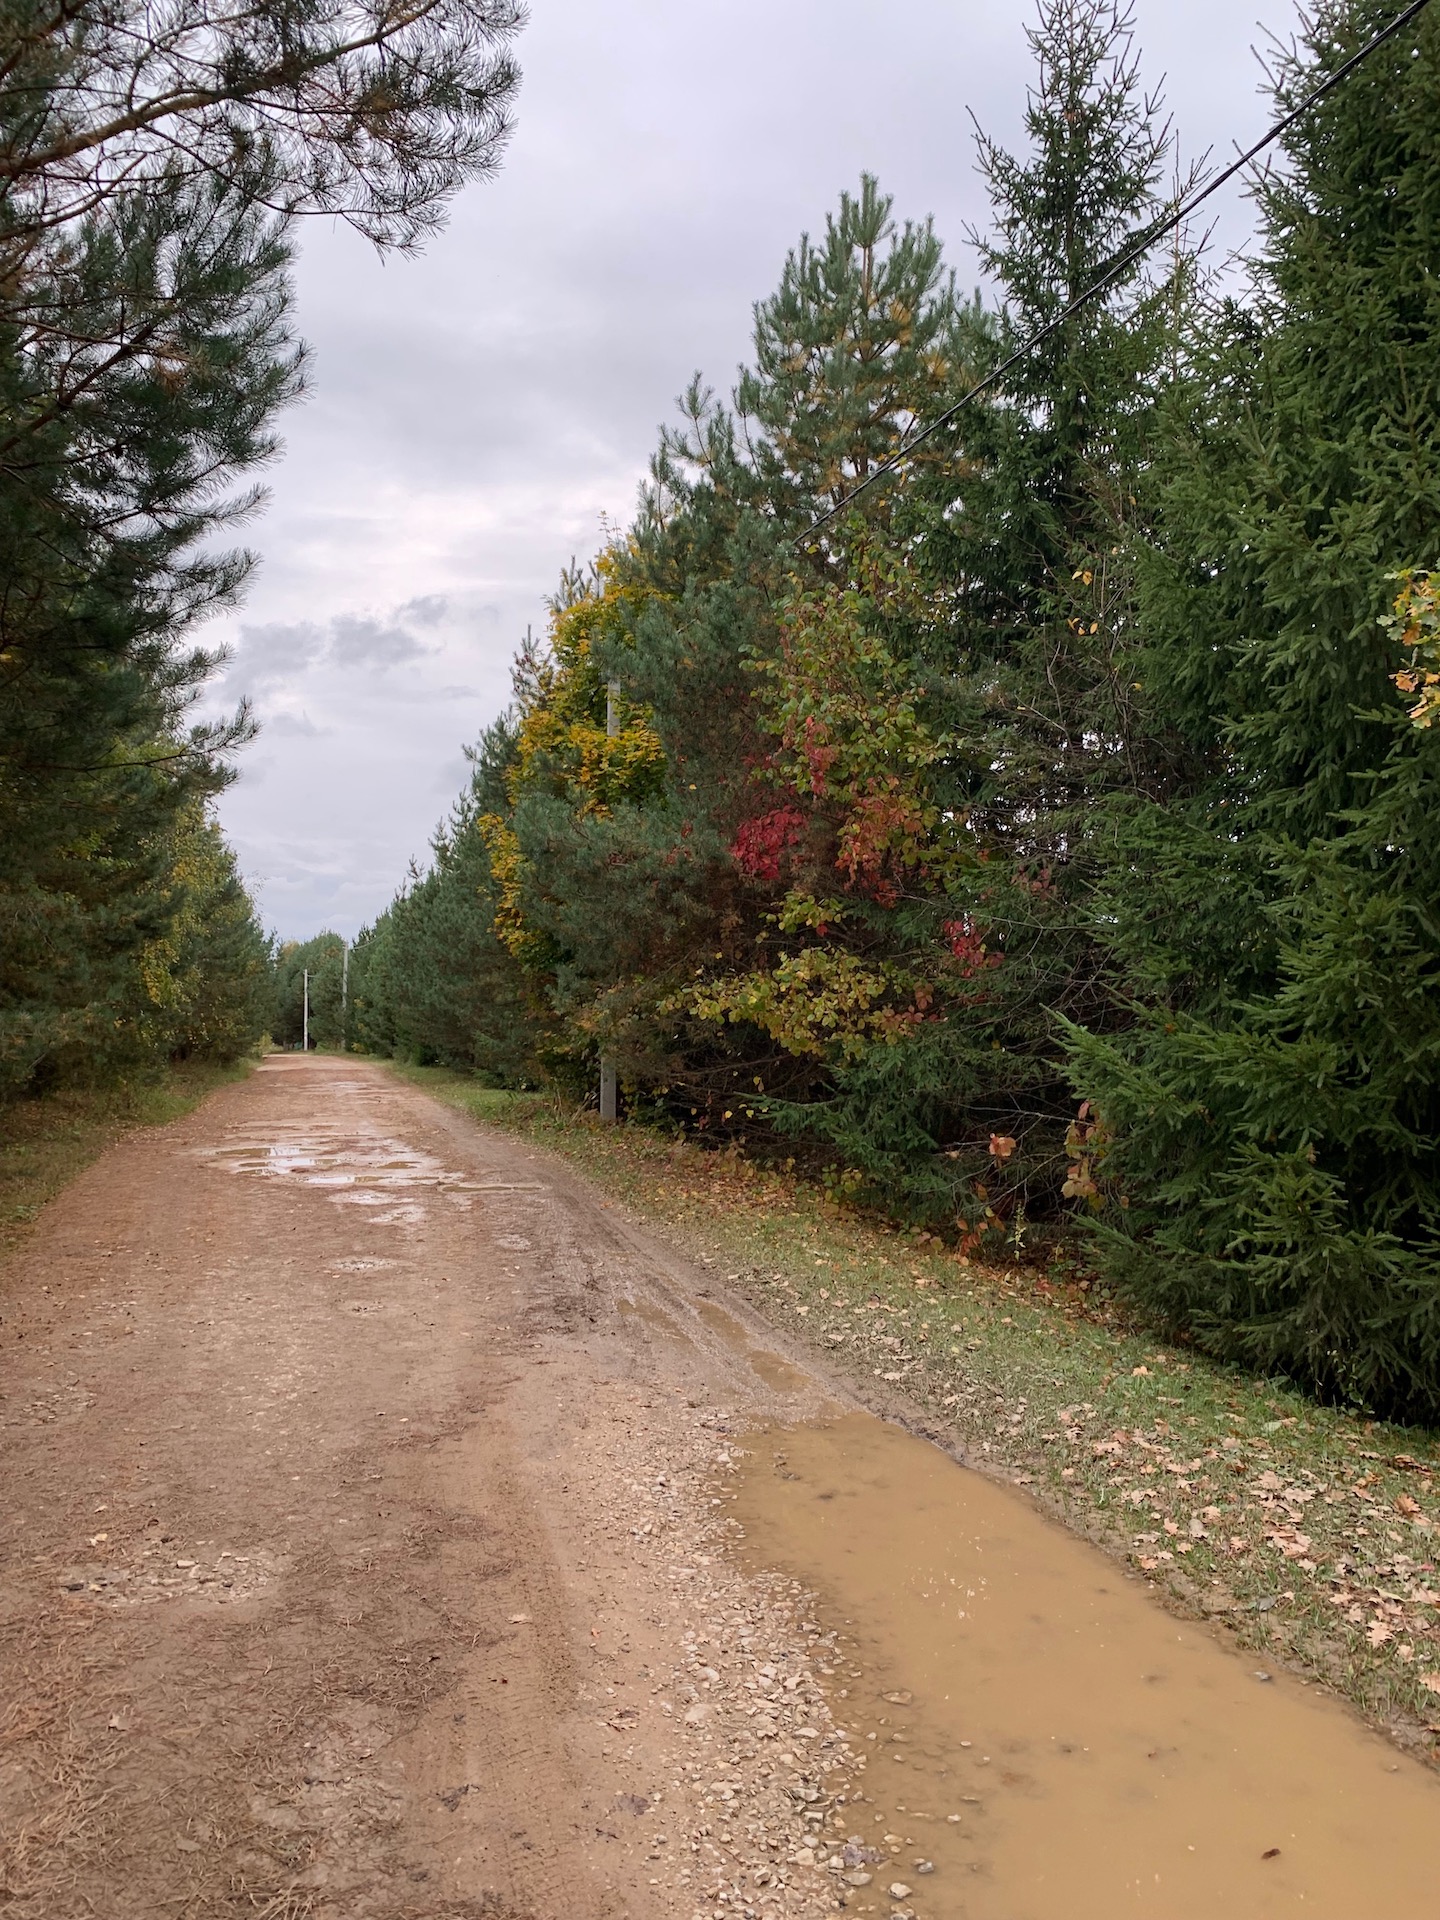
autumn, sky, clouds, puddles, landscape, foliage, trees, road, nature, plant, road surface, asphalt, tree, natural landscape, cloud, vegetation, larch, grass, thoroughfare, evergreen, shrub, deciduous, trail, forest, dirt road, path, woodland, temperate broadleaf and mixed forest, conifer, subshrub, lane, soil, spruce fir forest, hill, walkway, tropical and subtropical coniferous forests, shrubland, Northern hardwood forest, chaparral, temperate coniferous forest, wildflower, pine, pine family, fir, rock, street, grove